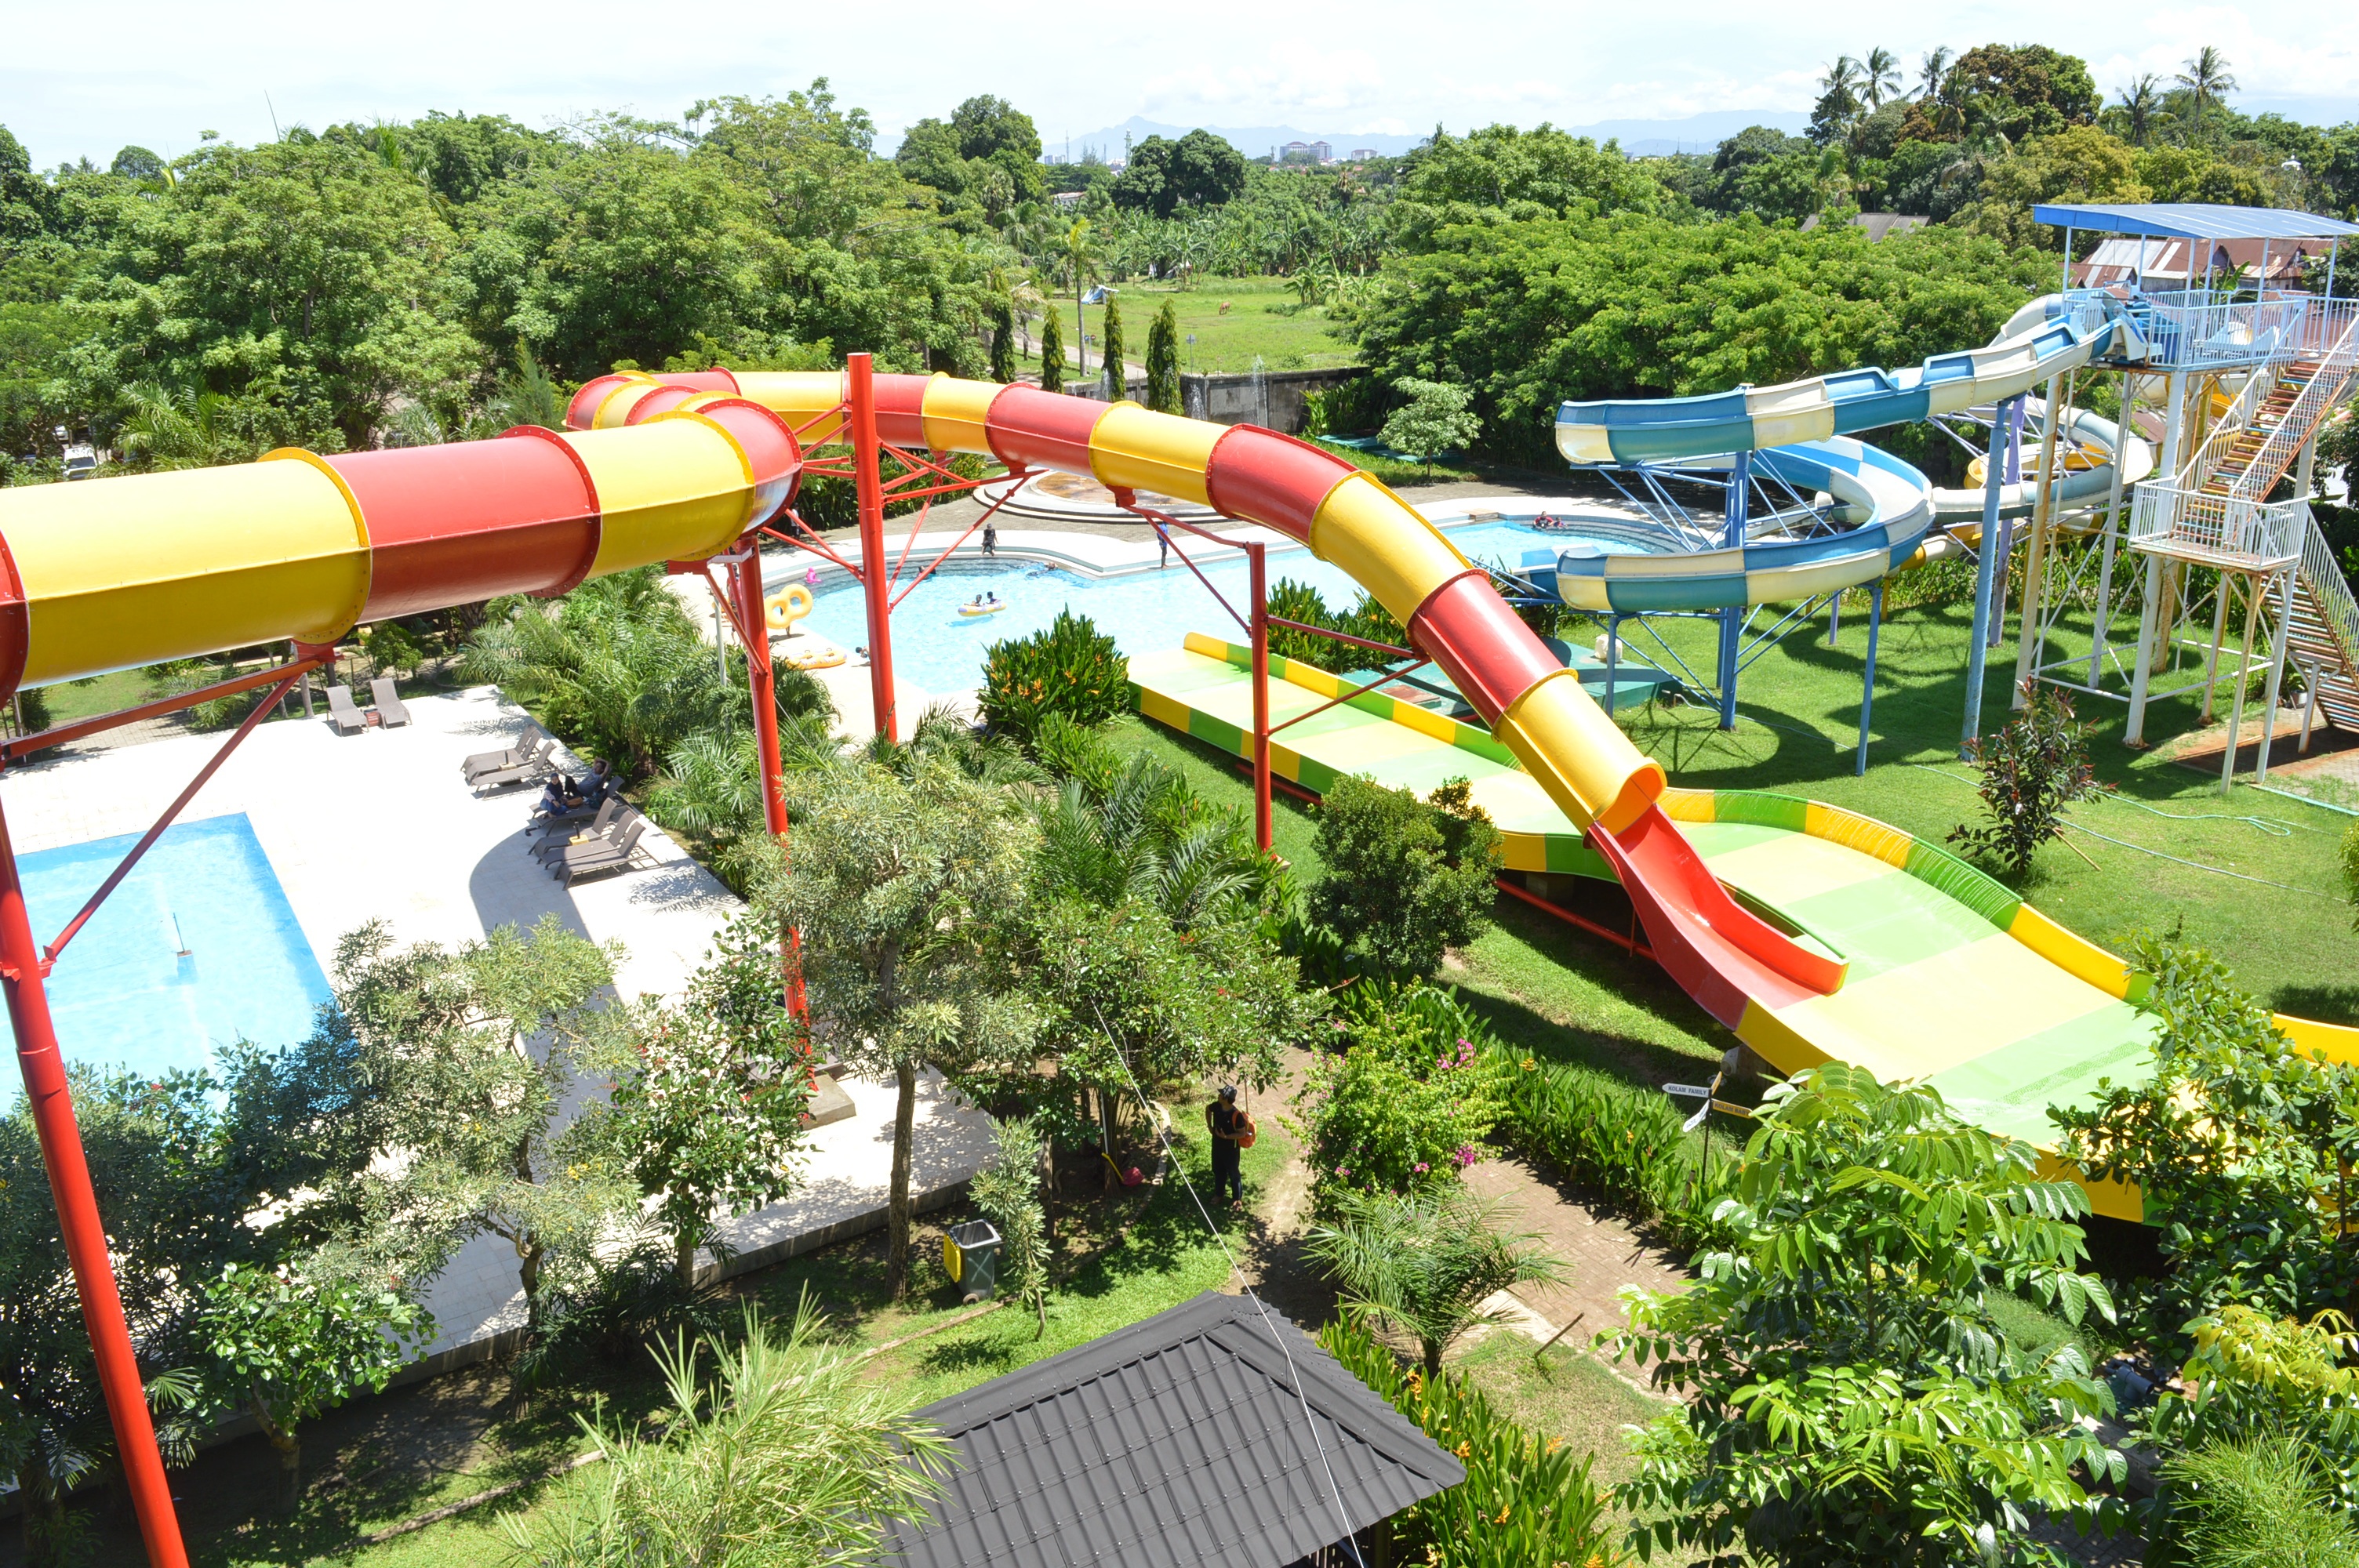
water, sun, vacation, travel, recreation, amusement park, park, holiday, leisure, tropic, playground, water park, indonesia, makassar, amusement ride, outdoor recreation, water boom, nonbuilding structure, playground slide